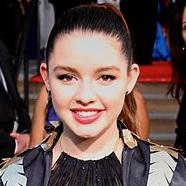
Age: 13